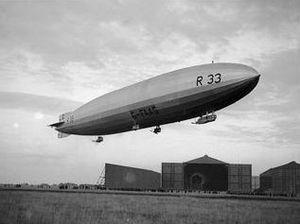
Les dirigeables britanniques Armstrong Whitworth R33 et Beardmore R34 constituent une catégorie de dirigeables appelés Amirauté Type 33. Conçus par le Royal Corps of Naval Constructors sous la direction de CIR Campbell, ils ont été les dirigeables rigides britanniques les plus réussis et sont ceux qui ont connu la carrière la plus longue. Utilisé de façon intermittente en fonction de la politique britannique en matière de dirigeables, le R33 ne fut réformé que neuf ans après son premier vol, tandis que le R34 effectua la première traversée aller-retour de l’Atlantique par voie aérienne en juillet 1919.